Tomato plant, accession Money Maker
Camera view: vertical (180 deg); turntable rotation: 210 degrees
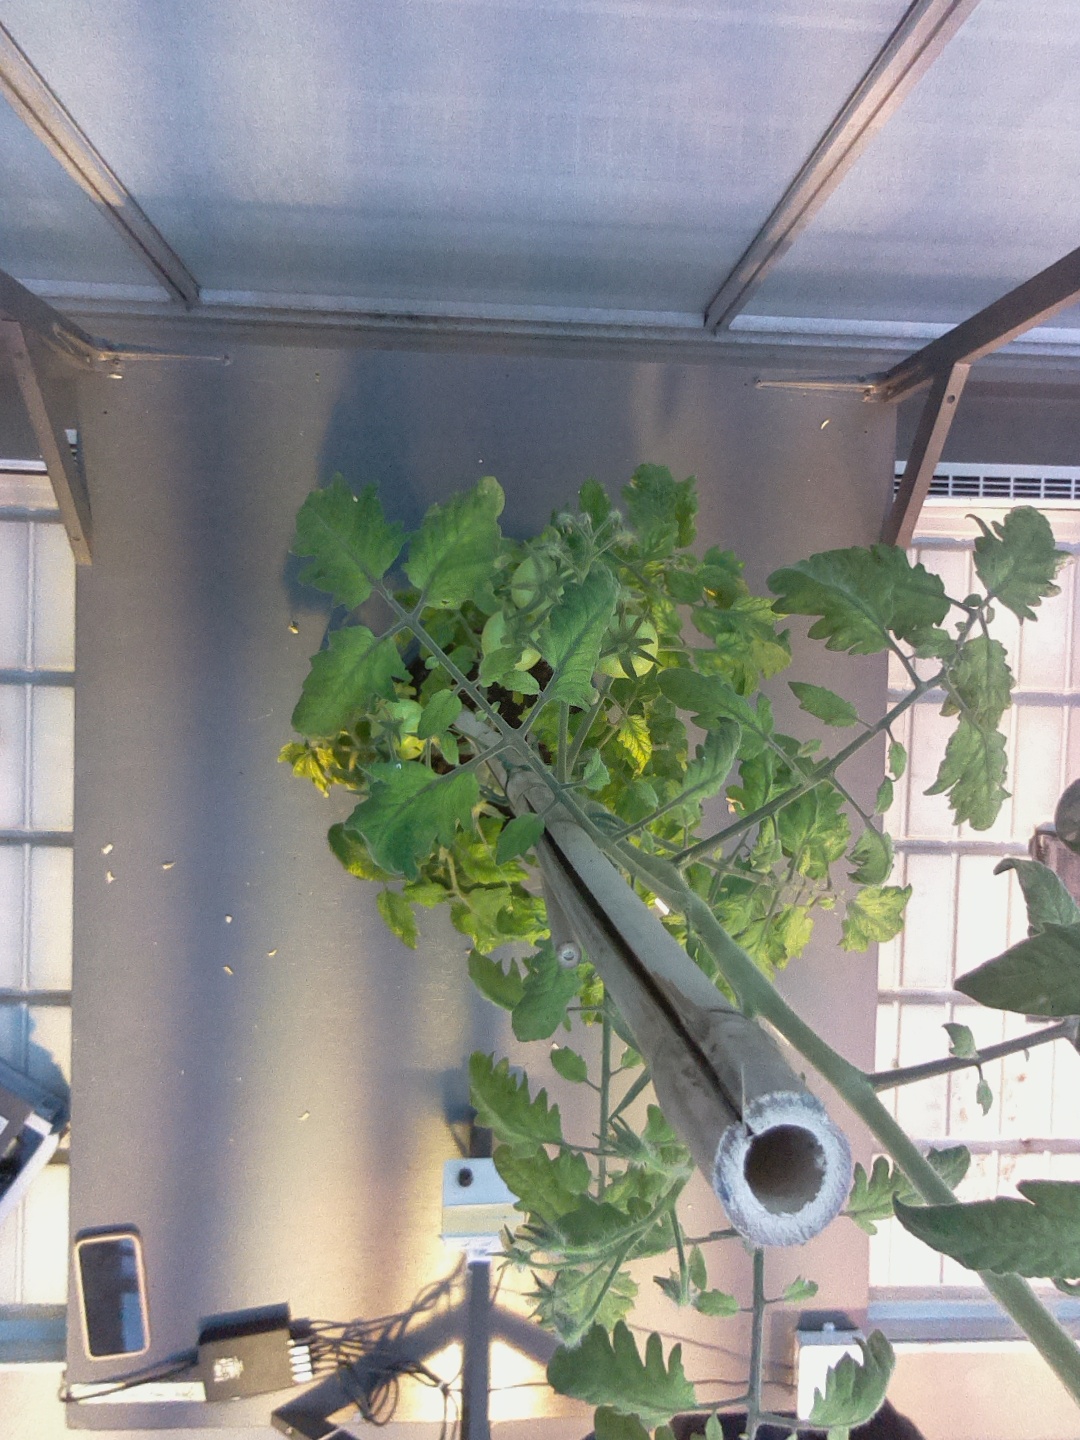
BBCH growth stage 75: 50%-60% of final fruit size